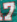
Number: 7